Othello Maria Harris-Jefferson

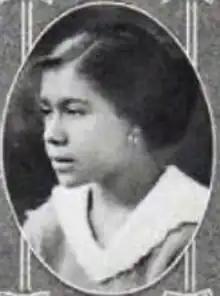
Othello Maria Harris, from the 1922 yearbook of Howard University

Othello Maria Harris-Jefferson (February 23, 1905 – September 26, 1988) was an American educator and activist from Texas. From 1929 to the 1960s, she taught at Bluefield State Teachers College in West Virginia, where the Othello Harris-Jefferson Student Center is named in her honor.